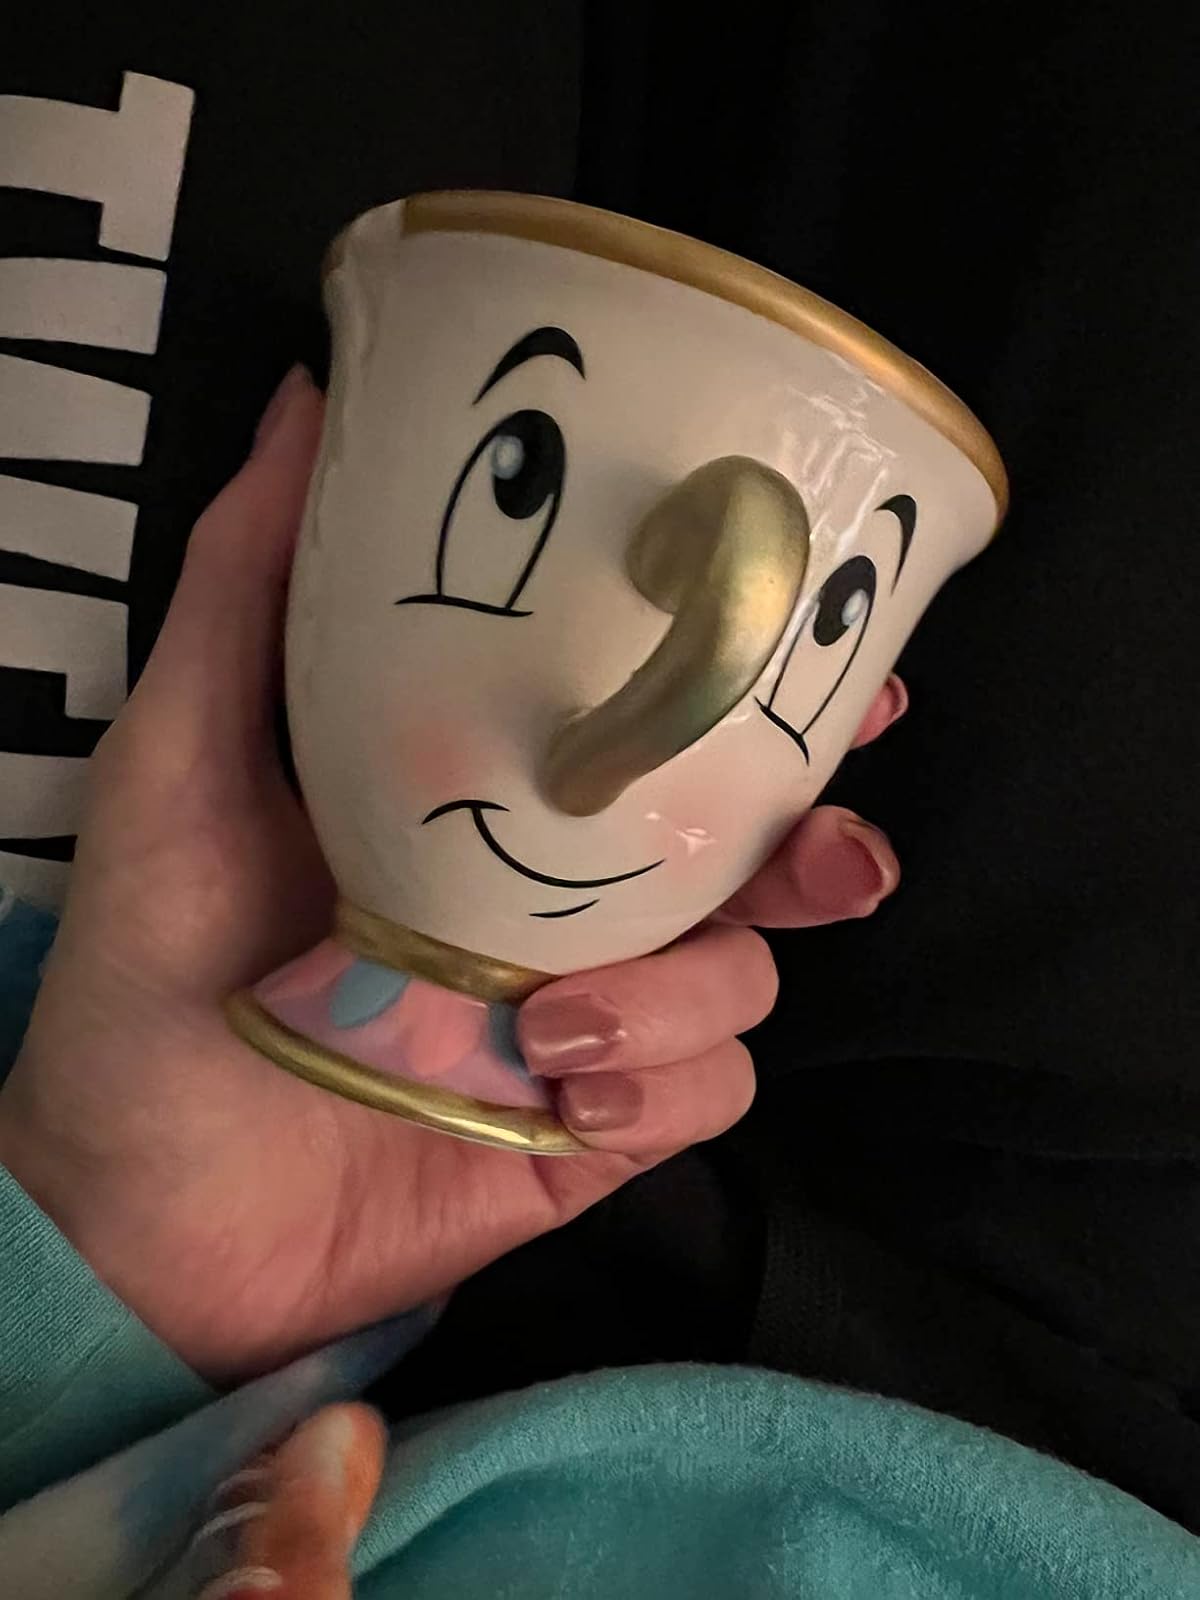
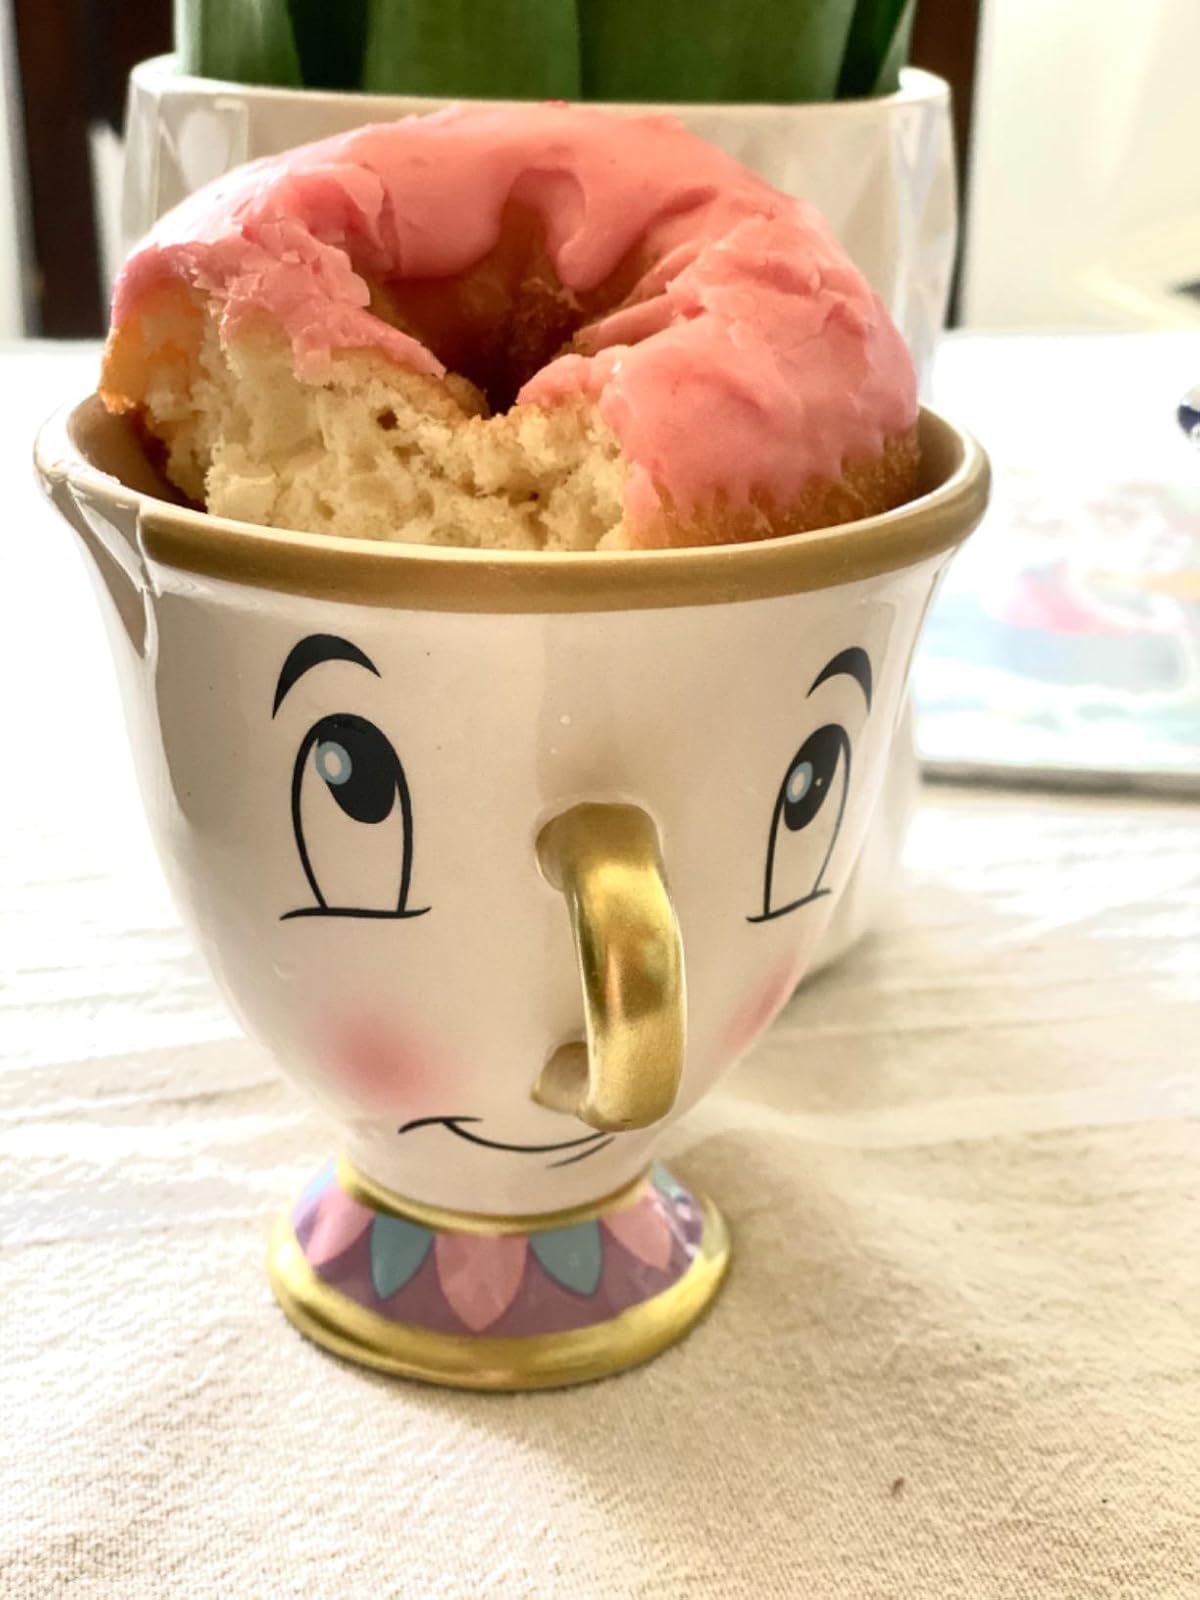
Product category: items_mug
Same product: yes